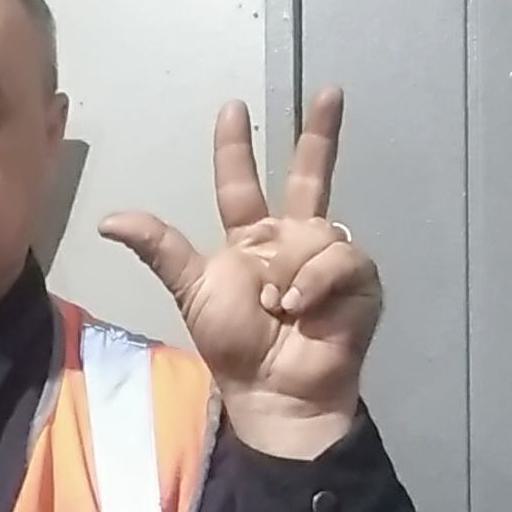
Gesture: three2